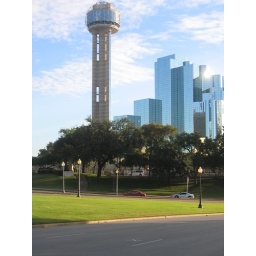
This is the tower we went up to the observation deck in the sphere. We managed to get the JFK cross in the foreground!